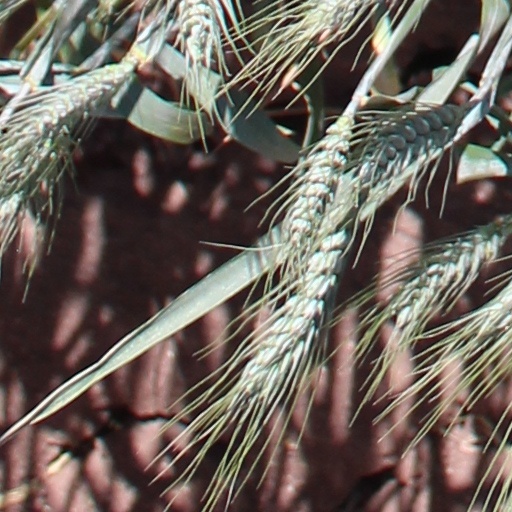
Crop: wheat